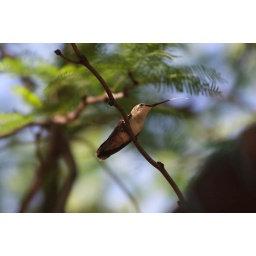
Humming bird in paloverde tree with tounge out.